Moon Mirror

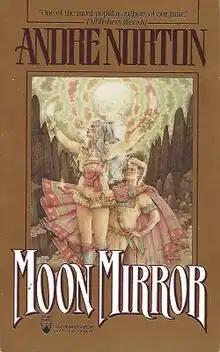
Cover of the first edition

Moon Mirror is a collection of short stories by science fiction and fantasy author Andre Norton, and illustrator Anne Yvonne Gilbert. It was first published in hardcover by Tor Books in December 1988, and reprinted in paperback by the same publisher in August 1989 and August 1994.